1st Royal Lancashire Militia (The Duke of Lancaster's Own)

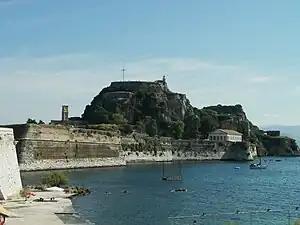
The Old Fortress at Corfu.

The regiment now prepared to embark for the Ionian Islands (then a British protectorate) to release the garrison to fight in the Crimea. The men who had not volunteered or were unfit for overseas service were formed into a regimental depot at Fort Cumberland, Portsmouth. The depot returned to Lancaster on 1 March 1855, and the service companies embarked on the transport "Calcutta" two days later. It sailed on 4 March and they disembarked at Corfu on 16 March, taking up quarters in the Citadel Barracks, with detachments on the islands of Fano, Paxo and Santa Maura. Its first task was to send the Grenadier Company on 20 March to suppress a riot on Vido among the convalescent soldiers from the Crimea. On 15 May the bulk of the regiment re-embarked for Zante, leaving detachments on Santa Maura, Cerigo and Cephalonia. In September there was a cholera outbreak at Zante, and in two weeks the regiment lost one officer, two NCOs and 275 men dead, and 54 invalided home. Two drafts of reinforcements arrived from the depot at Lancaster, 150 men on 25 November and 250 more on 15 January 1856. The Grenadier Company at Santa Maura had been unaffected by cholera, and was chosen to go to the Crimea to reinforce the army for its projected operations following the fall of Sevastopol in September 1855 (the only militia unit accepted). However, there were no further operations and the war ended on 30 March 1856 before the company had left the islands. The 1st RLM embarked on the troopship "Colombo" on 21 May, but its passage was delayed when the ship ran aground at Argostoli Bay, where it had gone to pick up the Grenadier Company. The ship was deemed to be overcrowded, and two companies were left at Malta to follow by a later steamer. The main body reached Portsmouth on 3 June, and went by trains to Lancaster on 8 and 9 June. The two companies from Malta were not disembodied until 16 July. After the regiment was disembodied it was awarded the Battle honour Mediterranean for its service.